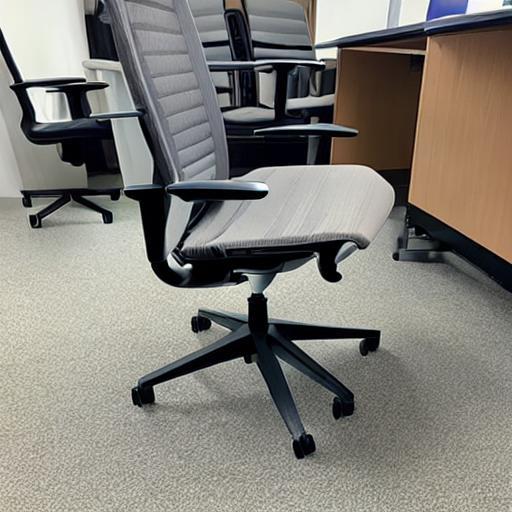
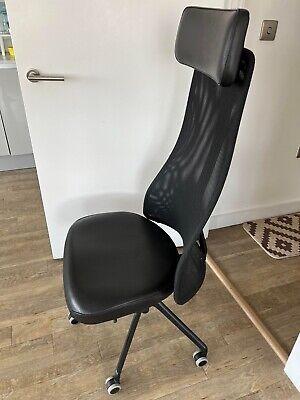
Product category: items_chair
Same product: no